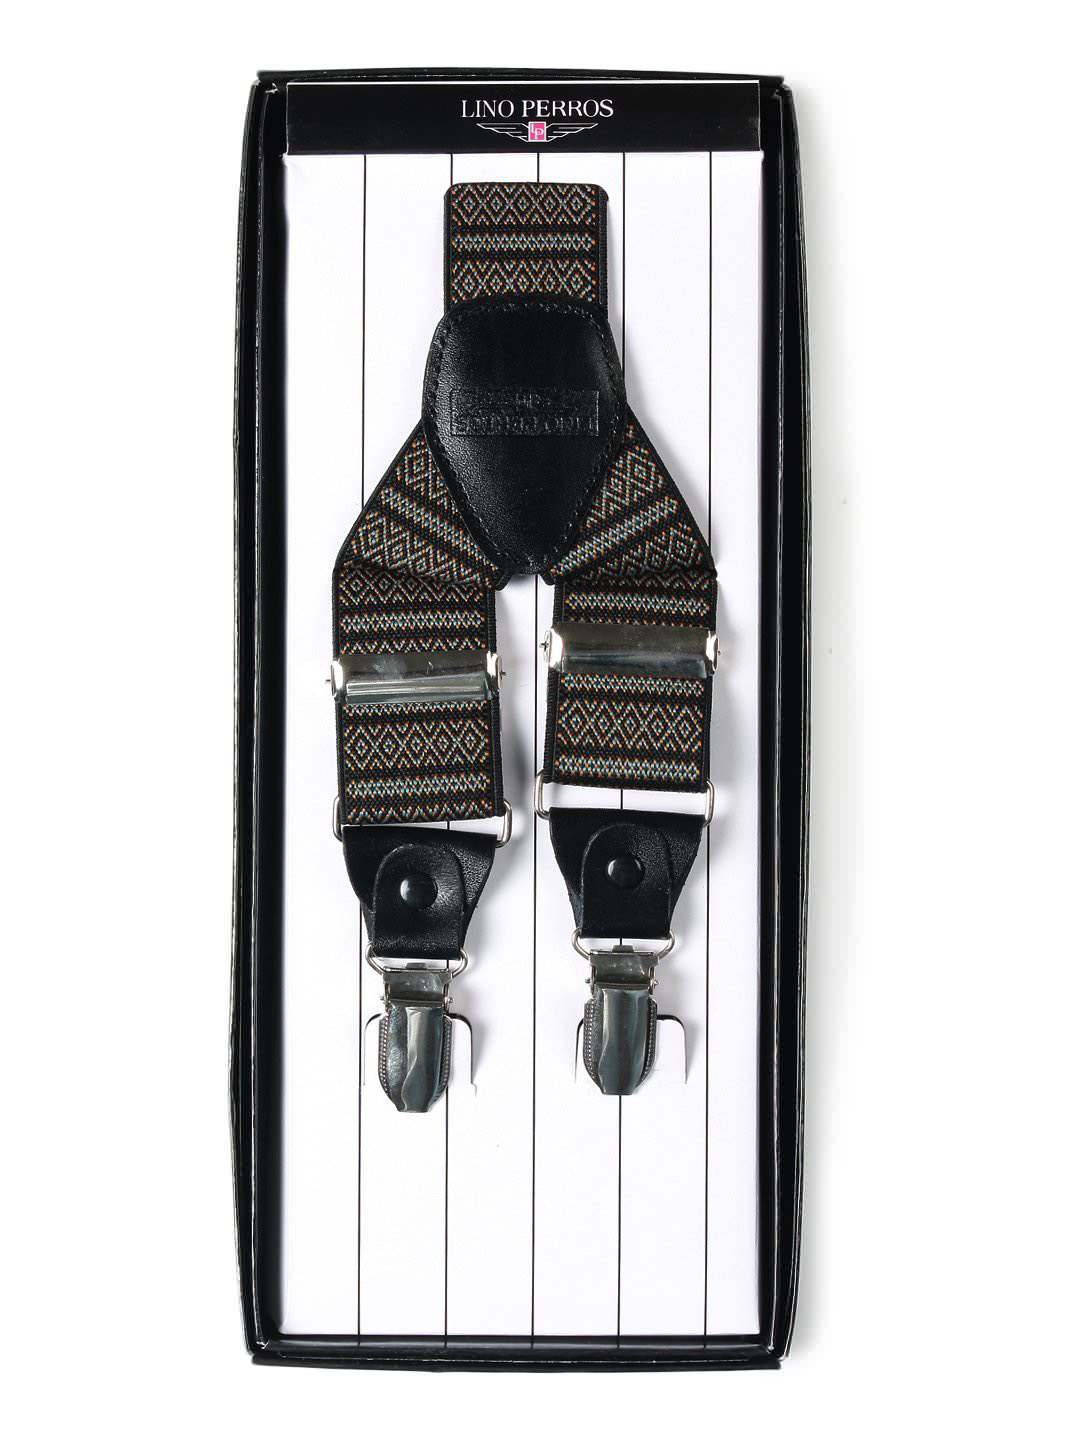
Lino Perros Men Black Suspenders
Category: Apparel / Topwear / Suspenders
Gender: Men
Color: Black
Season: Summer 2012
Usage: Formal